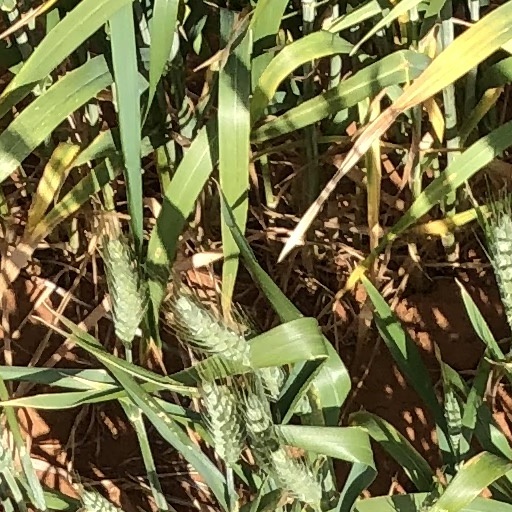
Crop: wheat